The Fall of Terra

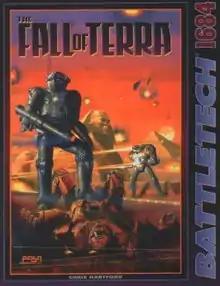
Cover art by Doug Chaffee, 1996

The Fall of Terra is a compilation of adventures that was published by FASA in 1996 for the mecha role-playing game "BattleTech".